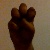
The image shows a hand gesture representing the letter 'E' in Indian Sign Language.